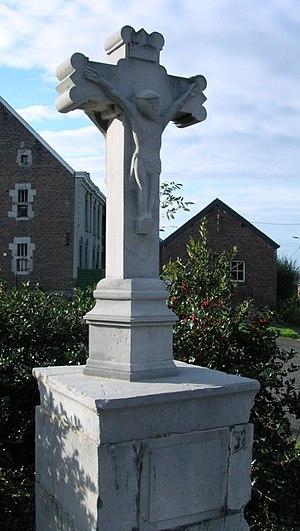
Retinne, place du marché - une croix avec un Christ double face (1752)"